Secondary sex characteristic

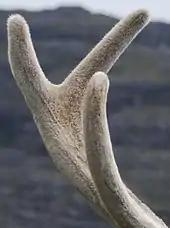
A red deer stag's antlers are secondary sexual characteristics.

In "The Descent of Man and Selection in Relation to Sex", Charles Darwin hypothesized that sexual selection, or competition within a species for mates, can explain observed differences between sexes in many species.